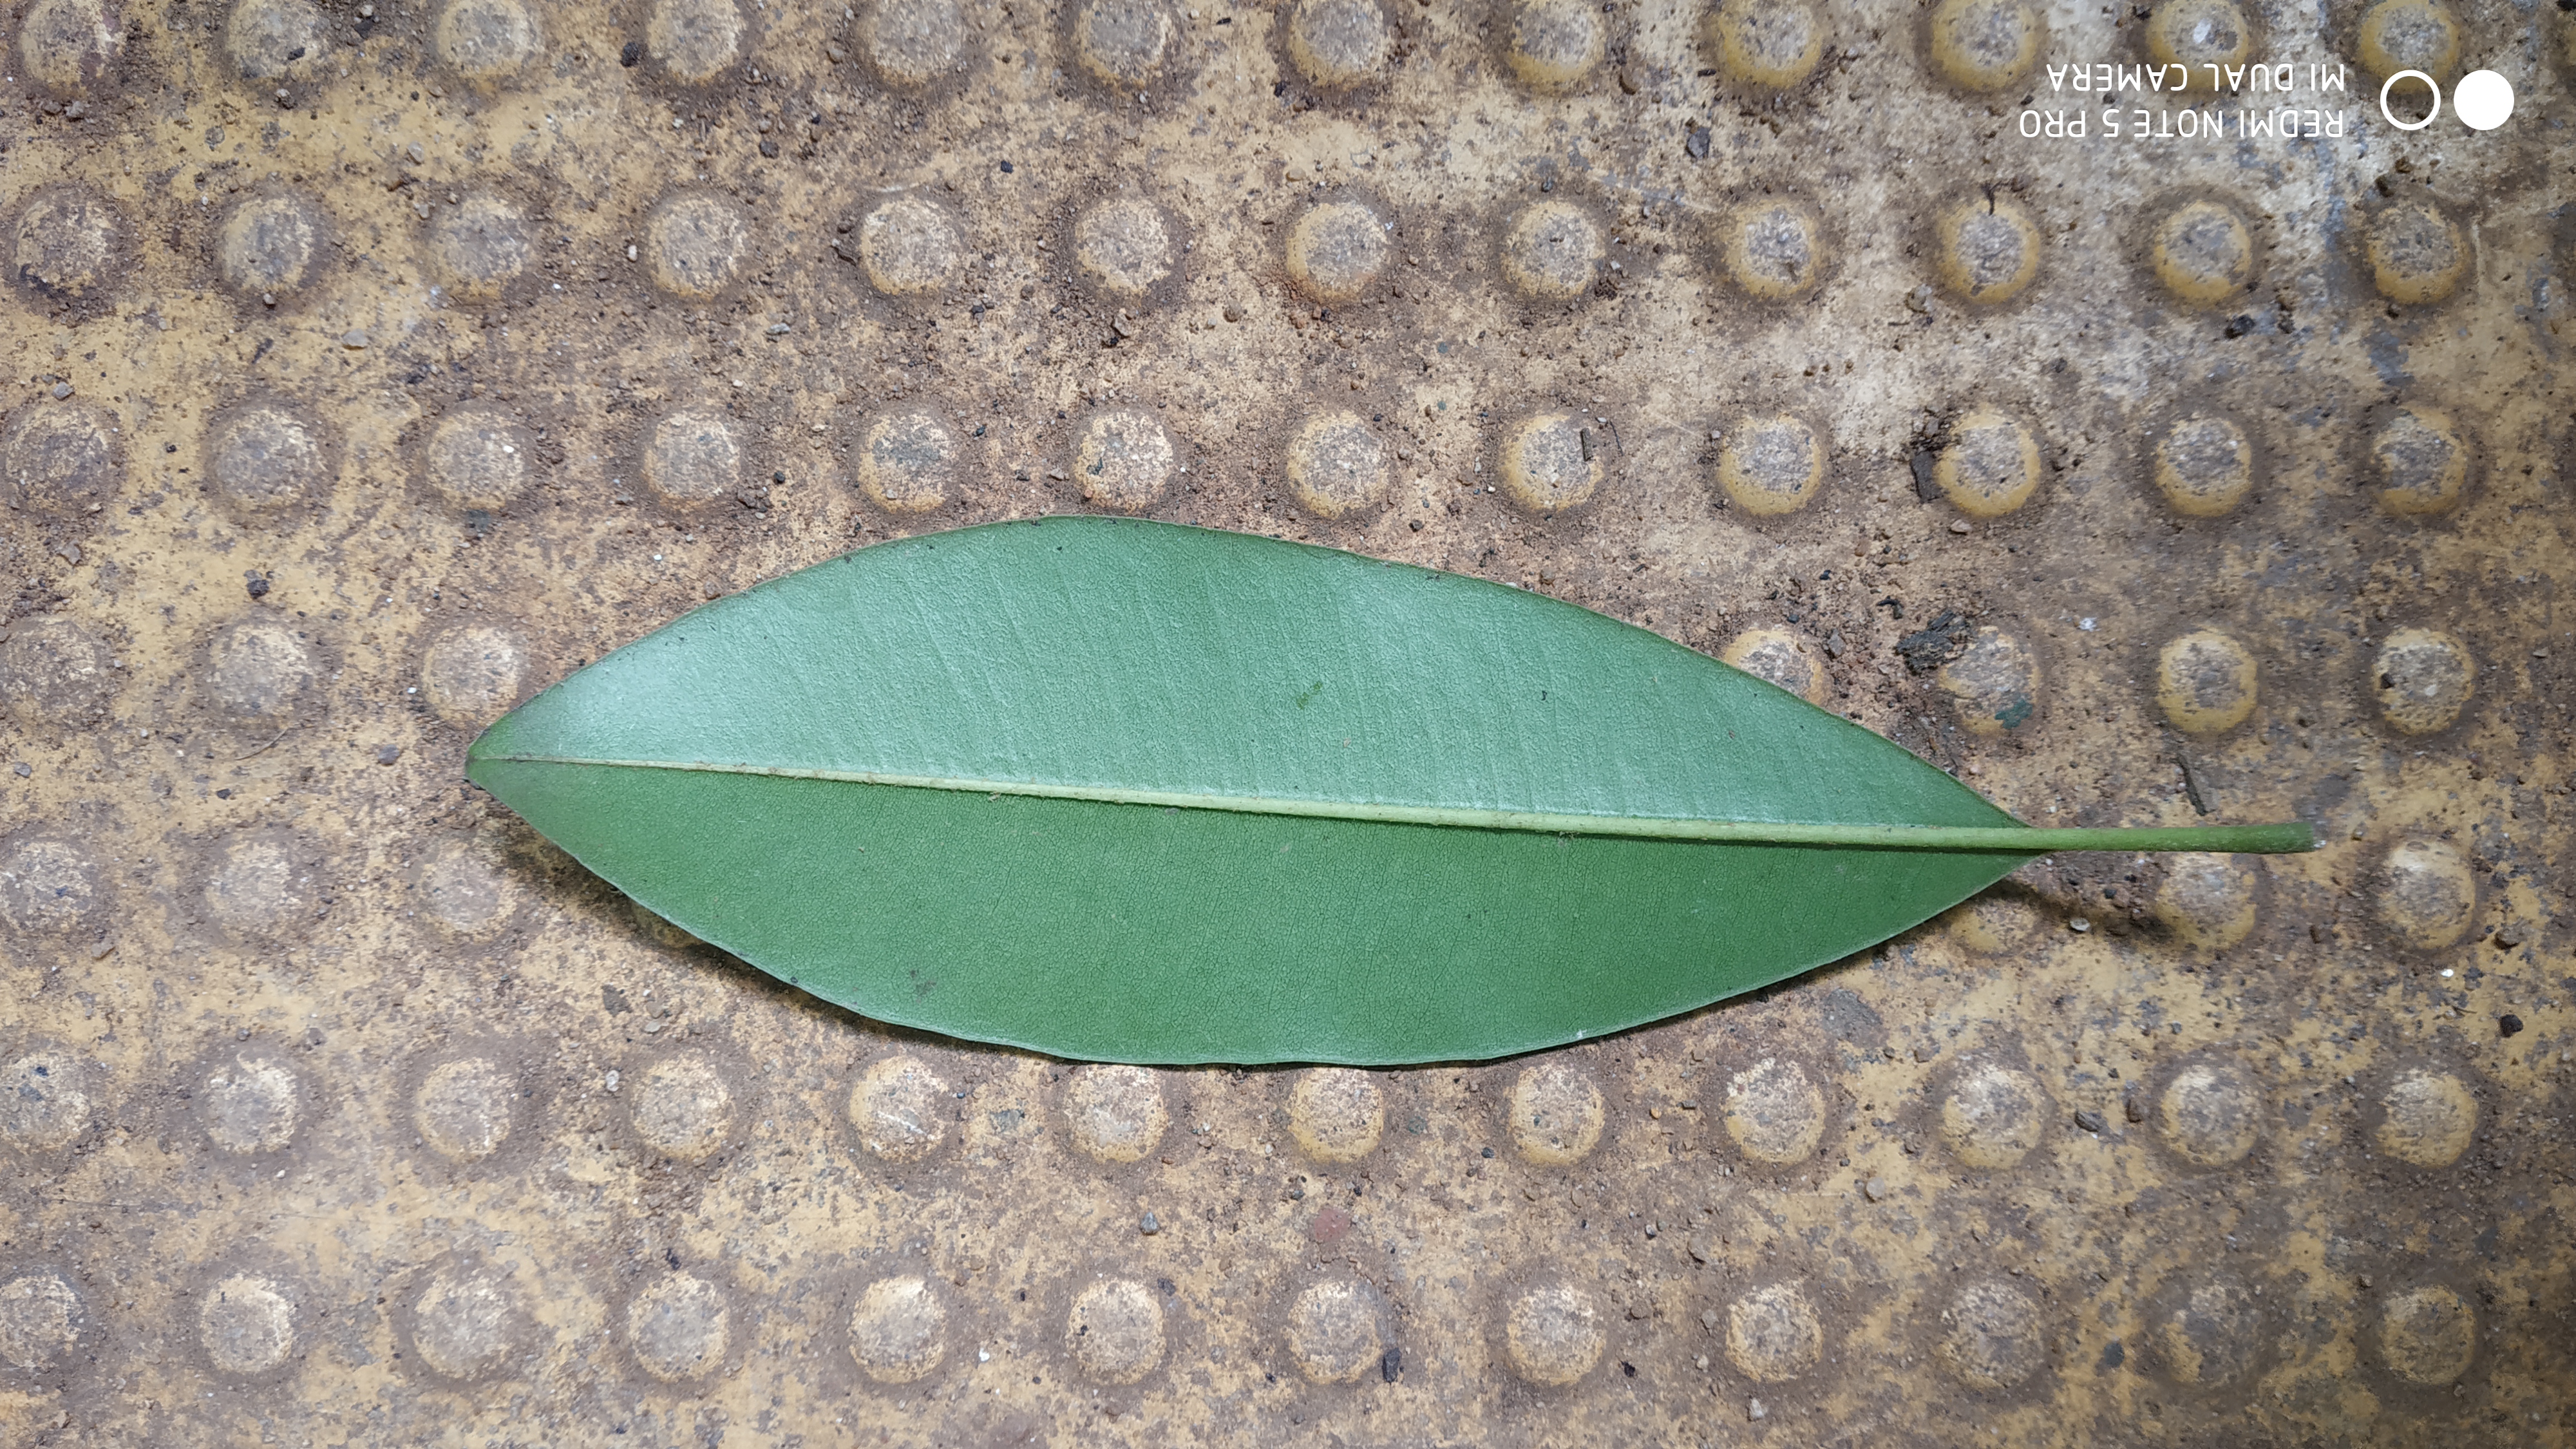
Plant: Sapota